Ben Sheets

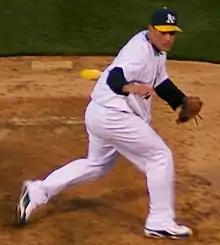
Sheets pitching for the Oakland Athletics in

On January 26, 2010, Sheets agreed to a one-year, $10 million with an additional $2 million in incentives, contract with the Oakland Athletics. Sheets got the Opening Day start, going five innings allowing three runs (two earned) on four hits while striking out three and walking four, receiving a no-decision. The Athletics lost the game in the bottom of the 9th.